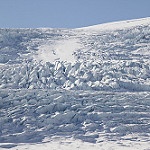
Scene: Outdoor